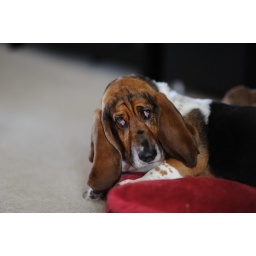
the face of a basset awakened by mirror slap.